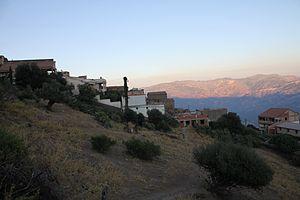
Photo du village Tasga dans la commune de Souk-Oufella (Béjaïa, Algérie)
Aït Waghlis est une tribu berbère de Kabylie, région montagneuse du nord de l'Algérie, établie sur la rive gauche de la Soummam et le versant sud du mont Akfadou, occupant le territoire constitué approximativement de la commune de Sidi Aïch et des communes avoisinantes : Chemini, Leflaye, Souk Oufella, Tibane et Tinabdher. C'est la tribu la plus importante en nombre de la vallée de la Soummam.
Tasga est un village de Kabylie, en Algérie, faisant partie de la commune de Souk Oufella, daïra de Chemini, dans la wilaya de Béjaïa.